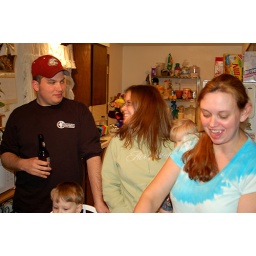
Nick, Shay, Ruthie, Zach and Tracie in the kitchen gettin ready for cake and ice cream.